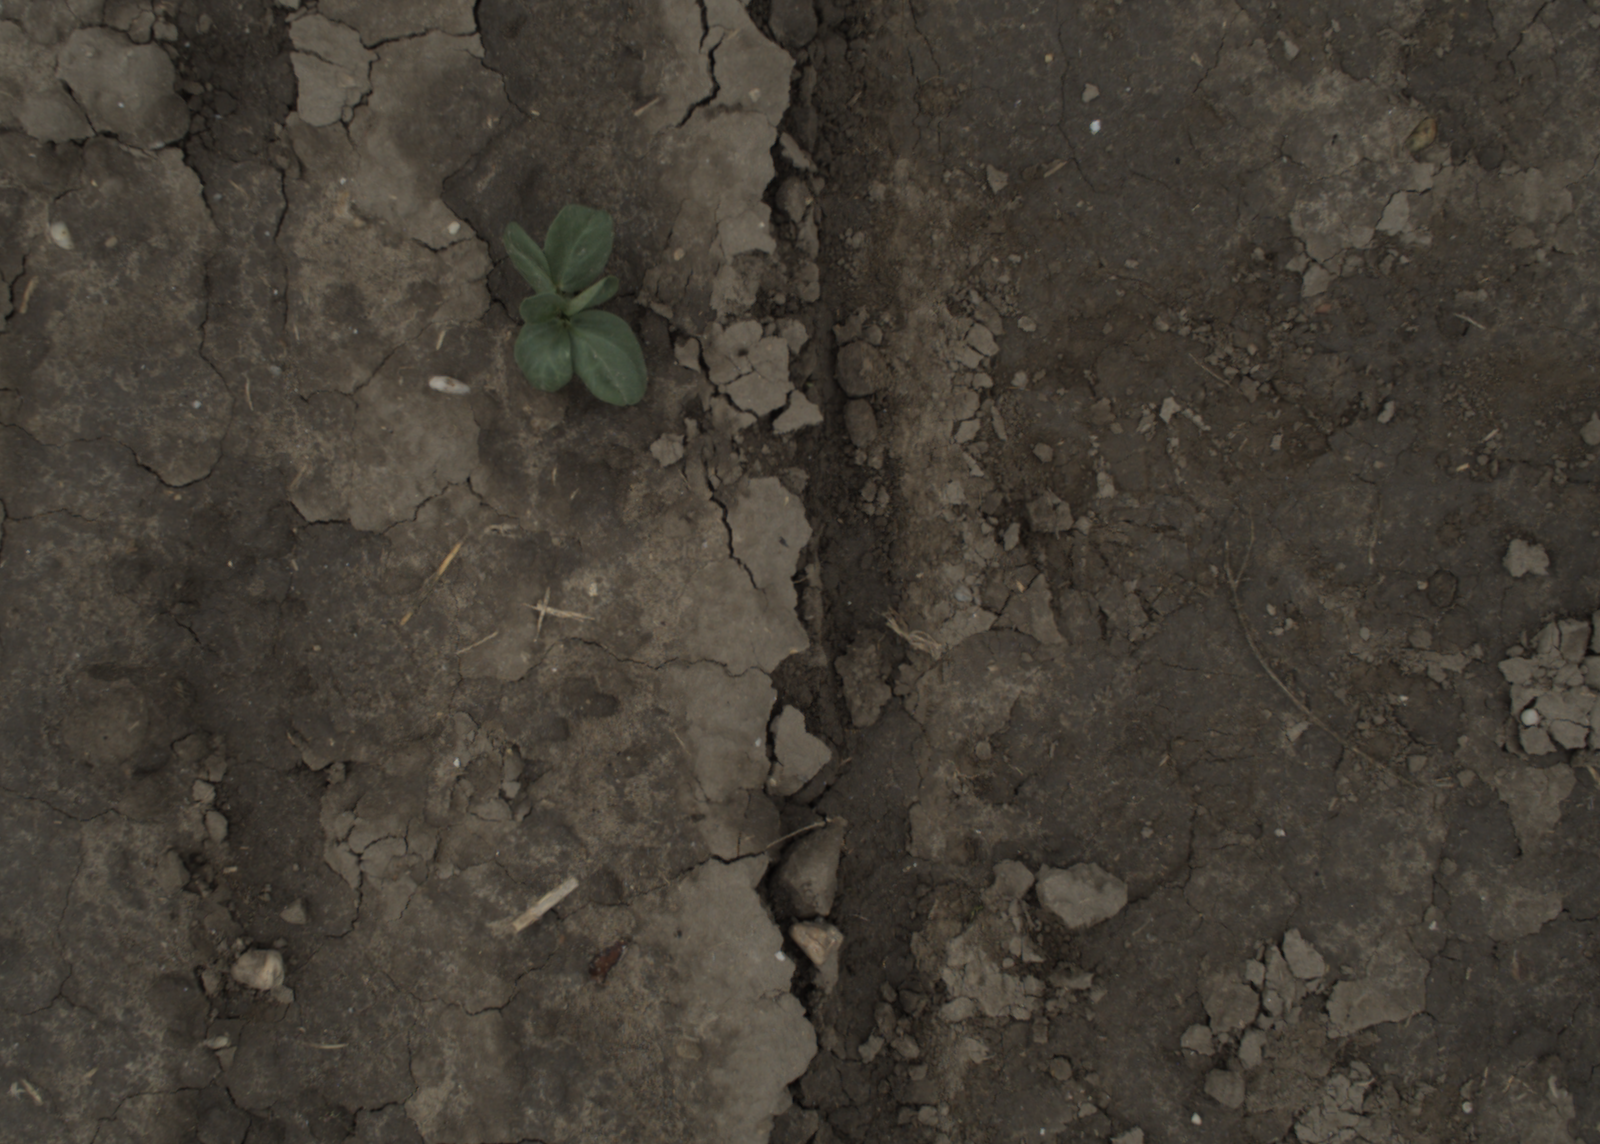
Capture date: 29.09.2021 13:53:49
Weather: cloudy
Wind: medium
Seeding date: 02.09.2021
Plant canopy height (mm): 954